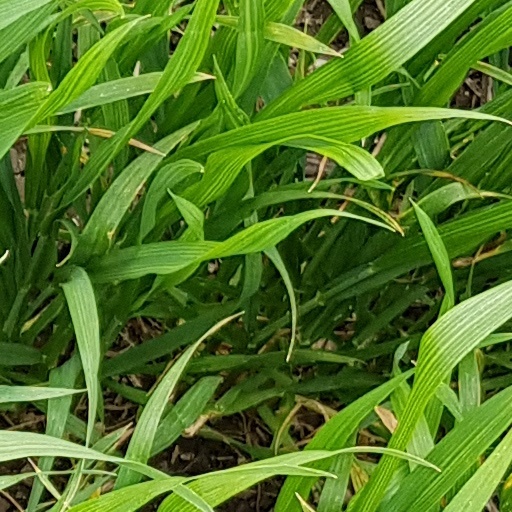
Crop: wheat